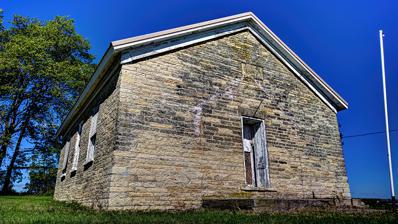
Building: Central School (Canton, Iowa)
Country: United States of America
Year built: 1868
United States historic place Central School U.S. National Register of Historic Places Show map of Iowa Show map of the United States Location Junction of Bellevue-Canton and Dubuque-Canton Rds., Canton, Iowa Coordinates 42°10′25″N 90°51′15″W / 42.17358°N 90.85425°W / 42.17358; -90.85425 Area less than one acre Built 1868 Architectural style Vernacular MPS Limestone Architecture of Jackson County MPS NRHP reference No. 92000920 Added to NRHP July 24, 1992 Central School , also known as Hickory Grove School , is a historic one-room schoolhouse located northeast of Canton, Iowa , United States.  It is one of over 217 limestone structures in Jackson County from the mid-19th century, of which 12 are school buildings.  This school building was built in 1868, possibly by G.W. Kelsall or Issac Wilmer McCullogh, who were local stonemasons .  The stone blocks that were used in the construction of this rectangular structure vary somewhat in shape and size, and they were laid in courses.  What is unusual about the stone used here is that they are long and narrow, compared to the other buildings. The stones used at the corners are somewhat larger.  The window sills and lintels are dressed stone.  The stone used for this building was quarried about a mile north of here.  A name and date stone are located on the east gable , above the door.  The building was listed on the National Register of Historic Places in 1992. References